Togo Murano

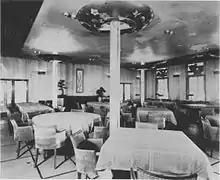
Dining Room of the Argentina Maru, 1939

After serving two years in a volunteer military corps Murano entered the Department of Electrical Engineering at Waseda University in 1913. In 1915 he transferred to the Architecture Department before graduating in 1918. Unlike his contemporaries, he moved from Tōkyō to Ōsaka and started work at the Kansai office of Setsu Watanabe. Murano spent eleven years at Watanabe's office learning all aspects of design and working on many large projects such as offices, commercial buildings and cultural facilities. In 1920 he was sent to America and Europe to further his knowledge and architectural vocabulary. In 1929 he left Watanabe to start his own office.